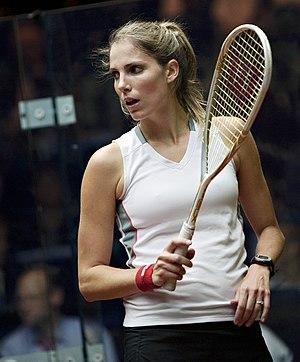
Jaclyn Hawkes, née le 3 décembre 1982 à Hong Kong, est une joueuse professionnelle de squash représentant la Nouvelle-Zélande. Elle atteint, en décembre 2010, la douzième place mondiale sur le circuit international, son meilleur classement. Elle est championne de Nouvelle-Zélande en 2009.